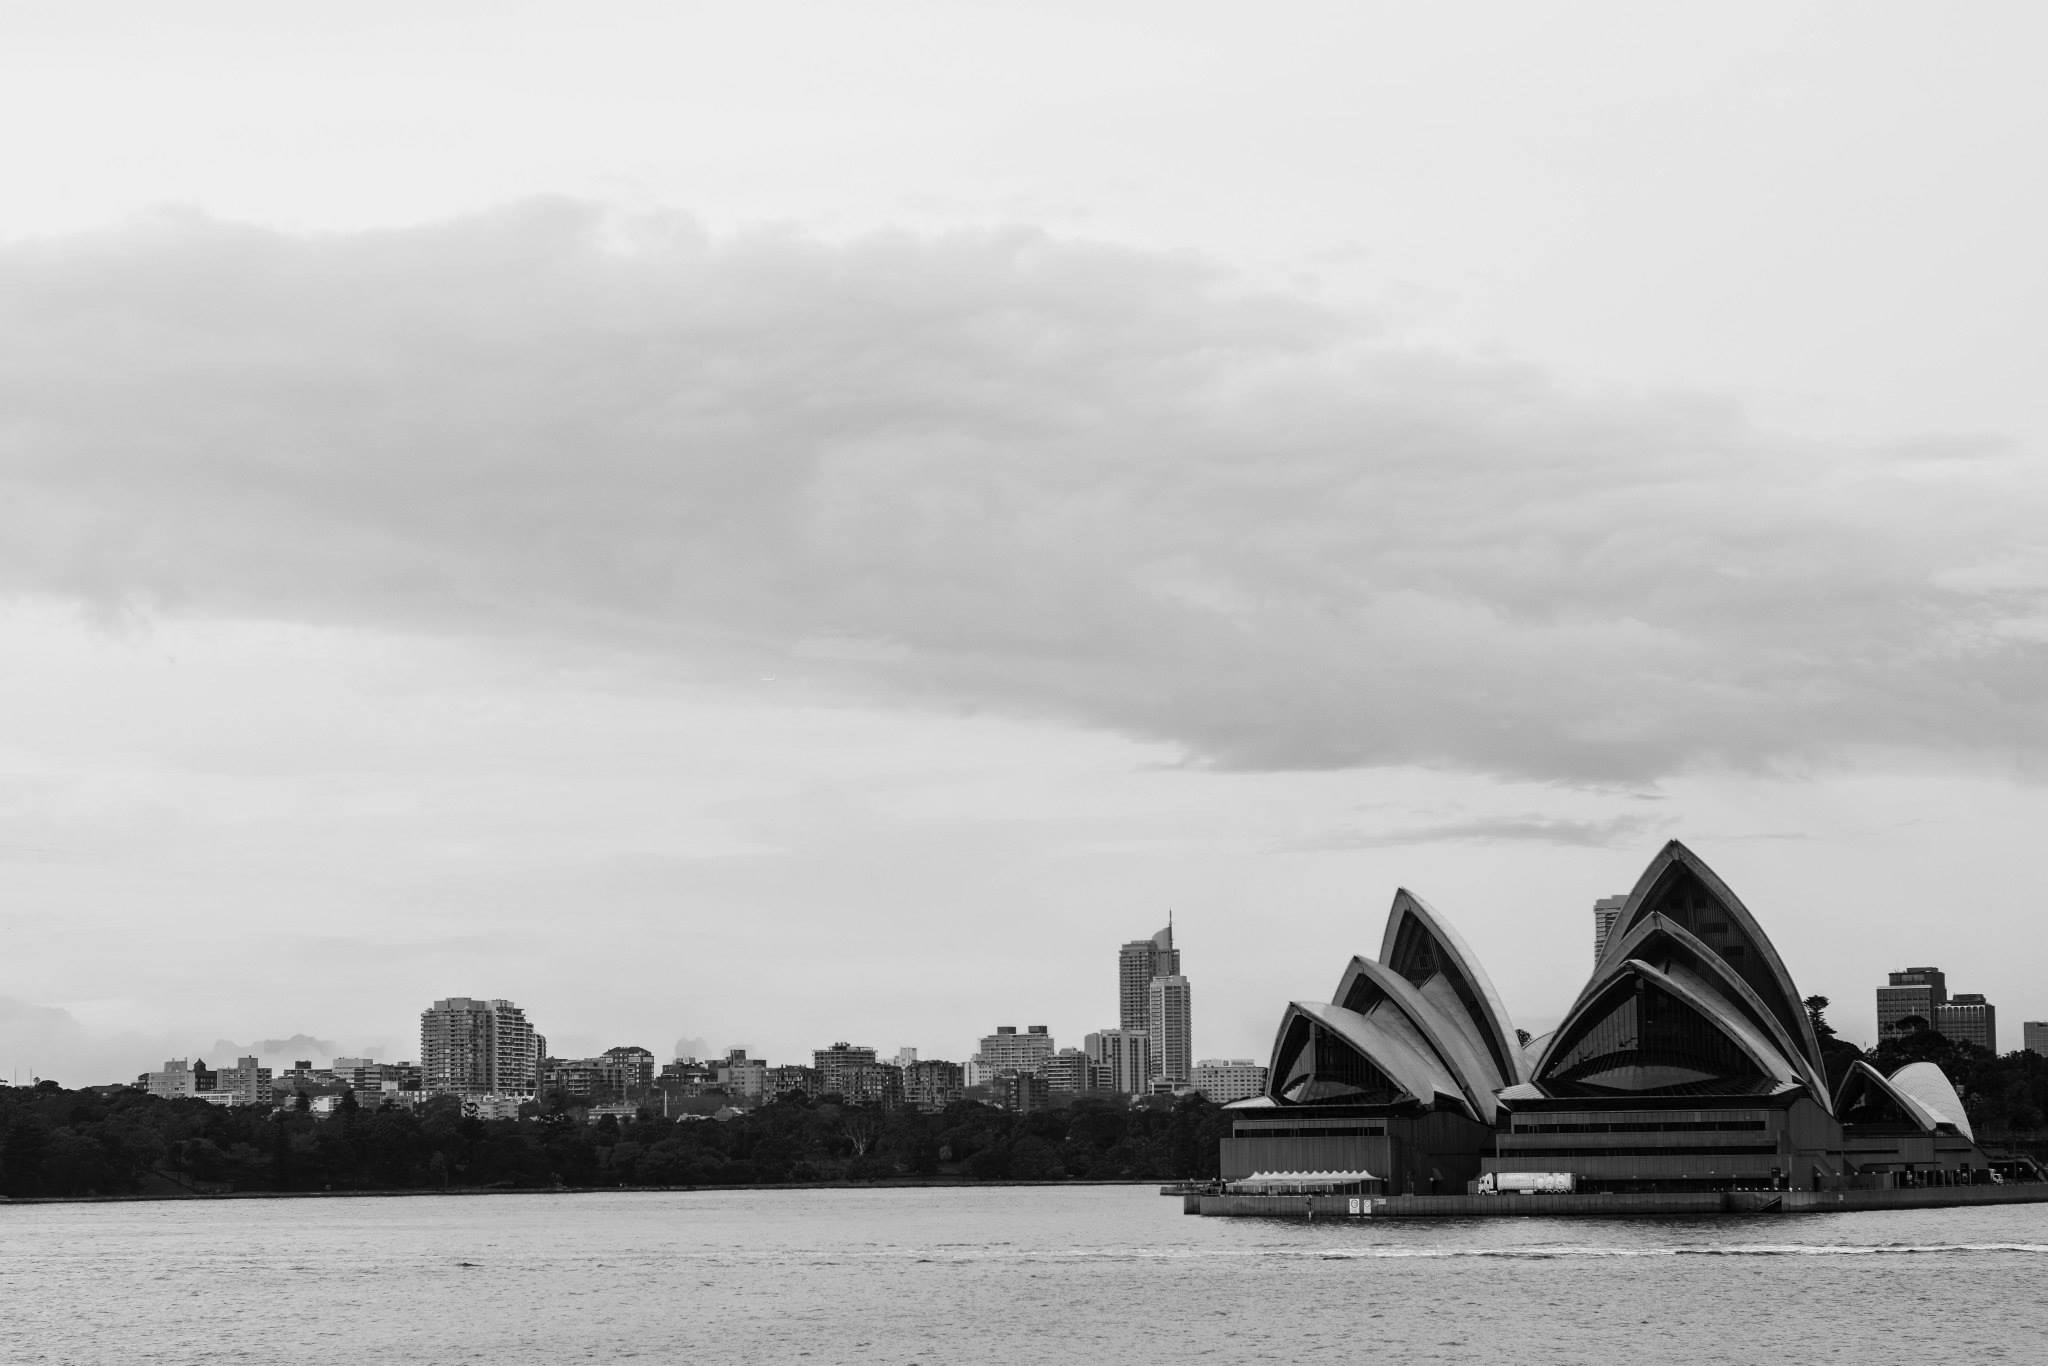
sea, cloud, black and white, boat, vehicle, monochrome, monochrome photography, atmospheric phenomenon